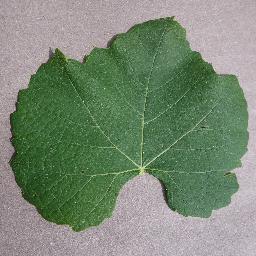
Label: Grape___healthy